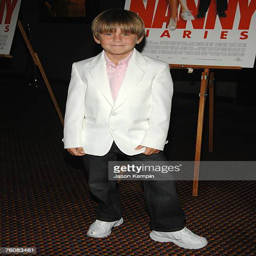
actor arrives at a special screening